Saba (film)

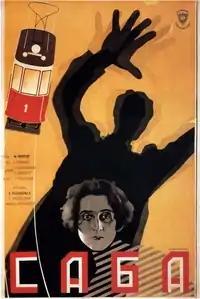

Saba is a 1929 Soviet silent drama film directed by Mikheil Chiaureli. It was made in the Georgian Soviet Socialist Republic.